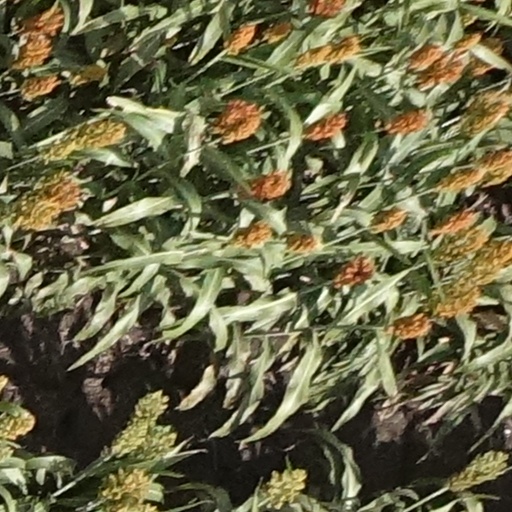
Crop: sorghum